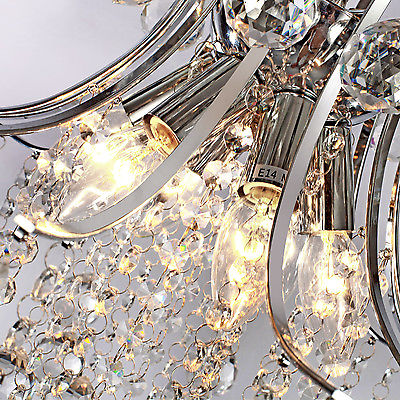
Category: lamp